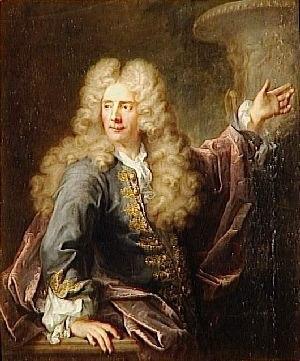
Michel Corneille l'Ancien, dit aussi Michel Corneille le Père ou Michel Corneille I, né à Orléans vers 1601 ou 1602 et mort en 1664, est un peintre et graveur français.